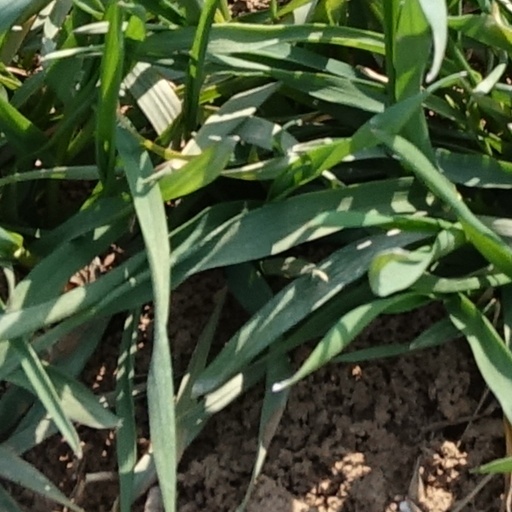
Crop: wheat